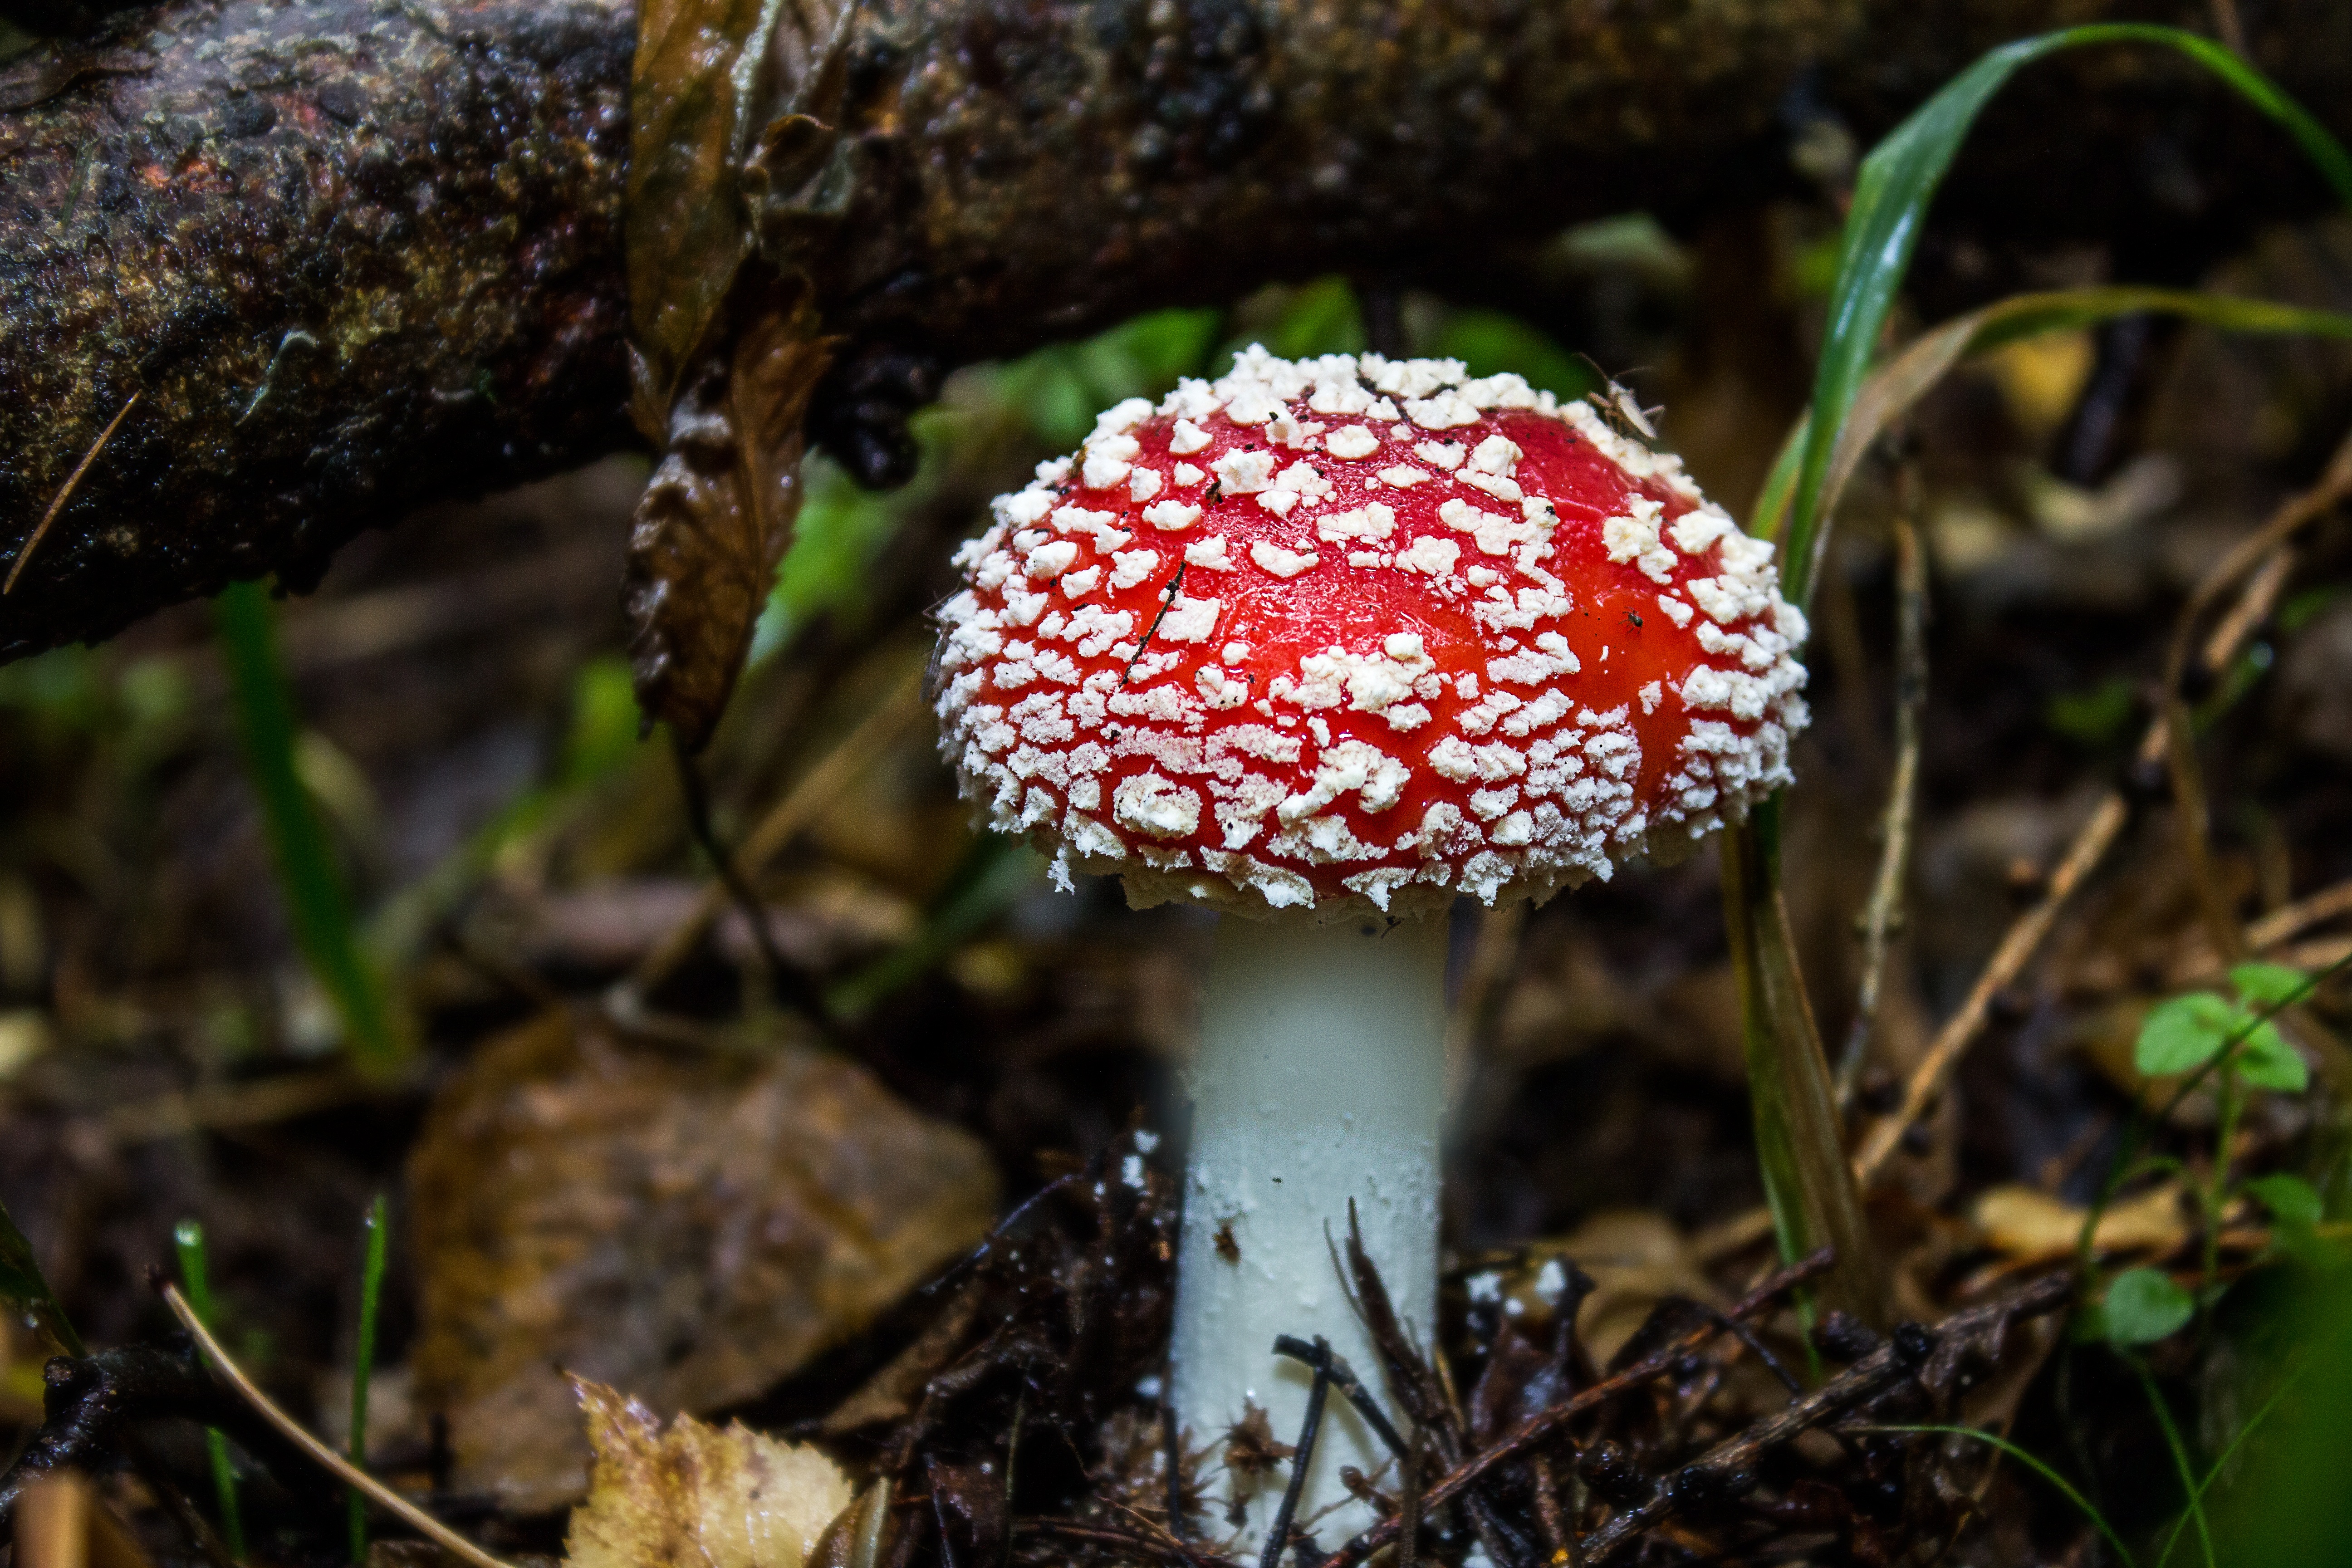
nature, forest, leaf, flower, autumn, soil, botany, mushroom, flora, fauna, close up, fungus, fly agaric, toxic, woodland, agaric, bolete, red fly agaric mushroom, macro photography, edible mushroom, medicinal mushroom, agaricomycetes, agaricaceae, penny bun